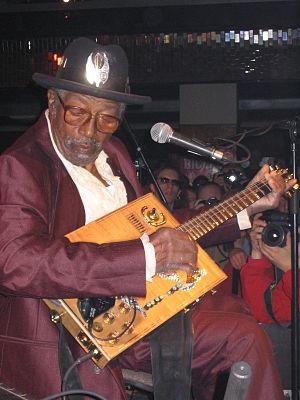
Bo Diddley à Prague (Lucerna Bar)
La chronologie du rock, présente les principaux événements de ce genre musical et des différents courants qui en sont issus.
La chronologie du blues présente sur une échelle de temps les événements marquants de chaque année dans le domaine du blues et des différents courants qui en sont issus, comme le boogie woogie ou le rhythm and blues.